Broadway Tower, Worcestershire

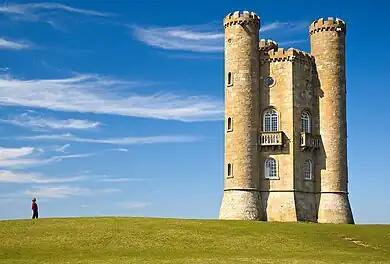
Broadway Tower in 2007

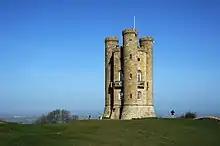
Broadway Tower in 2012

Broadway Tower is an 18th-century folly near the village of Broadway, in the English county of Worcestershire. It is a Grade II listed building.